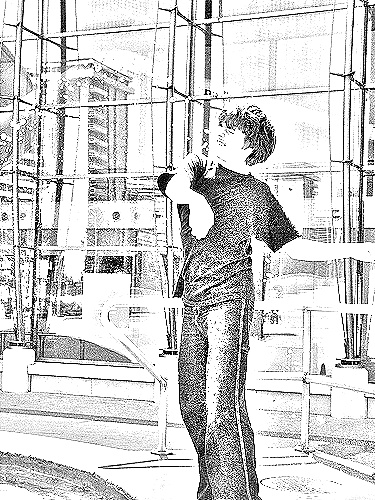
Portrait style: Sketch Portrait